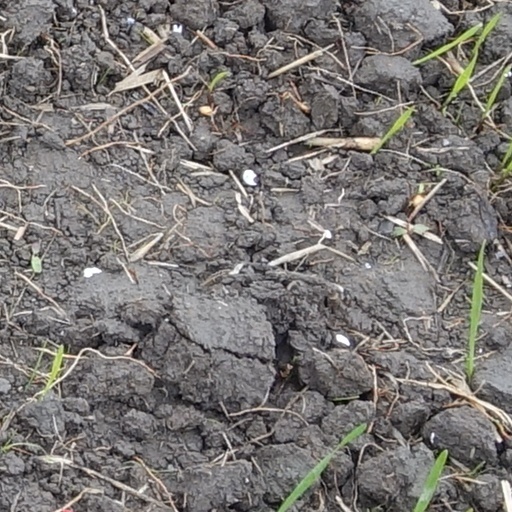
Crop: wheat